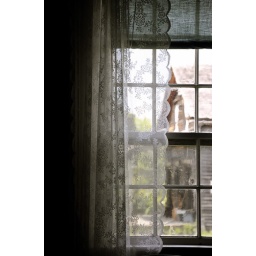
Looking through the old window glass and lace curtain at lunch. That is an old general store in view